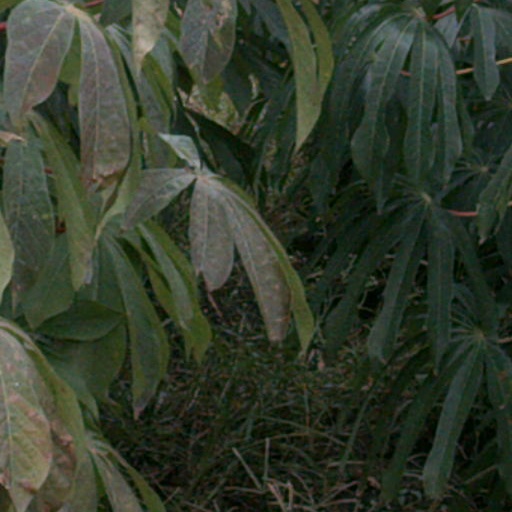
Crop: cassava